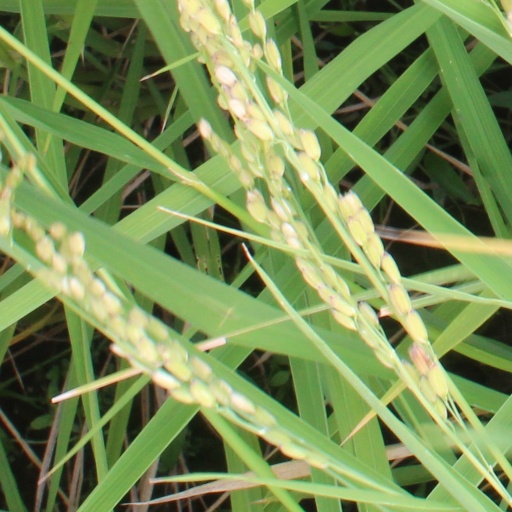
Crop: rice